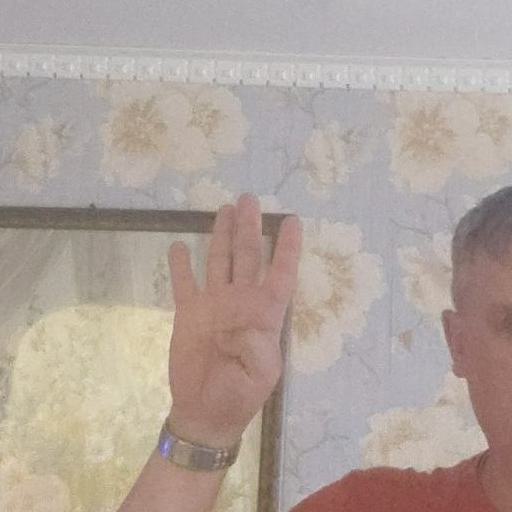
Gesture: four